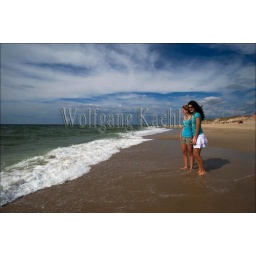
Germany, schleswig holstein, north sea, north frisian islands, sylt island, weststrand near list, teenage girls on beach playing in surf